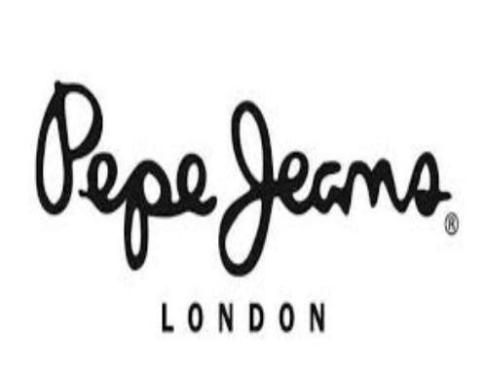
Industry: Clothes